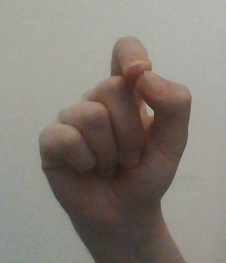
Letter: fa